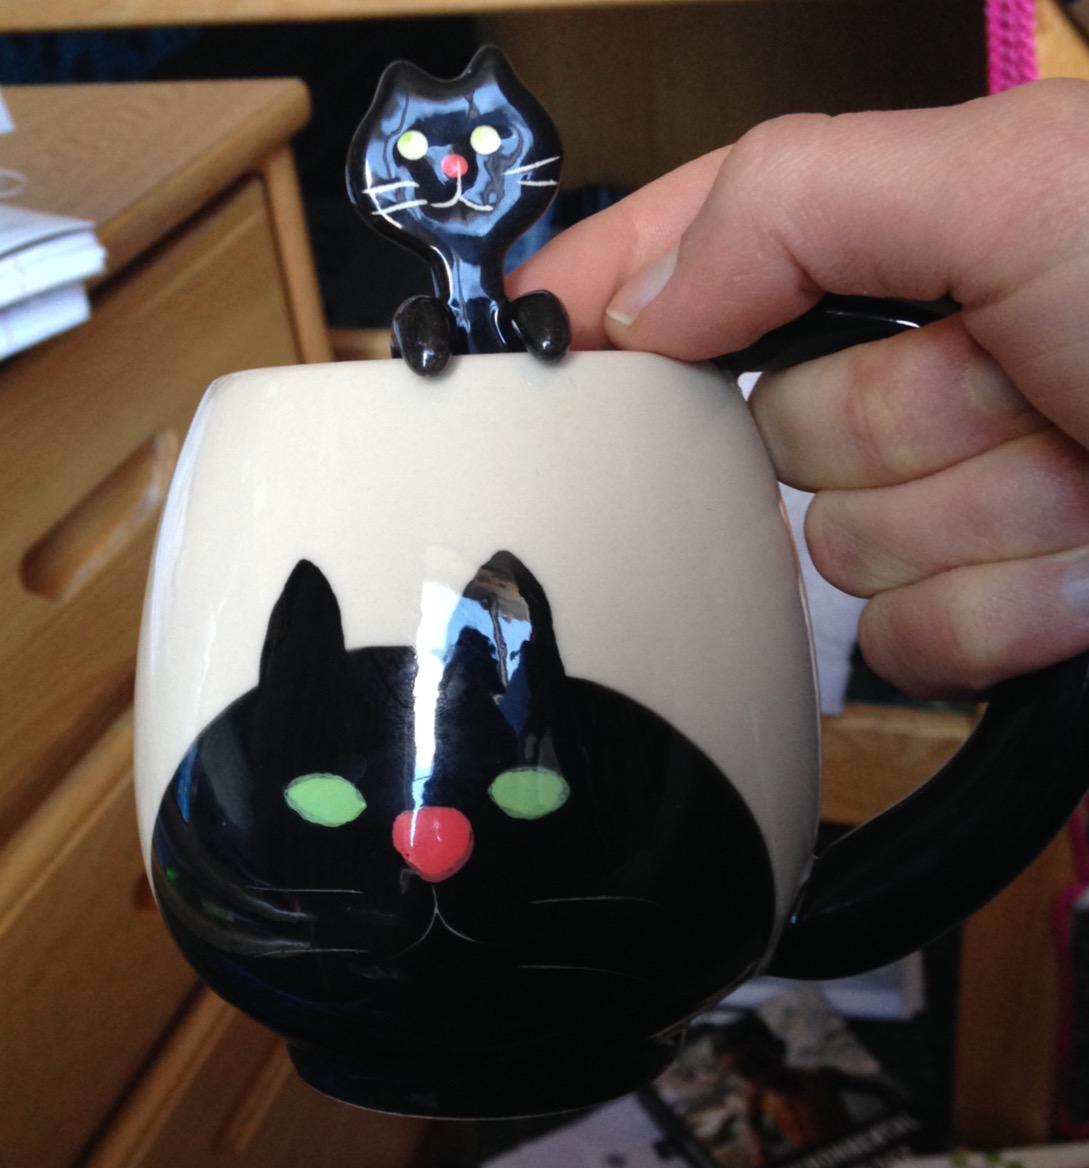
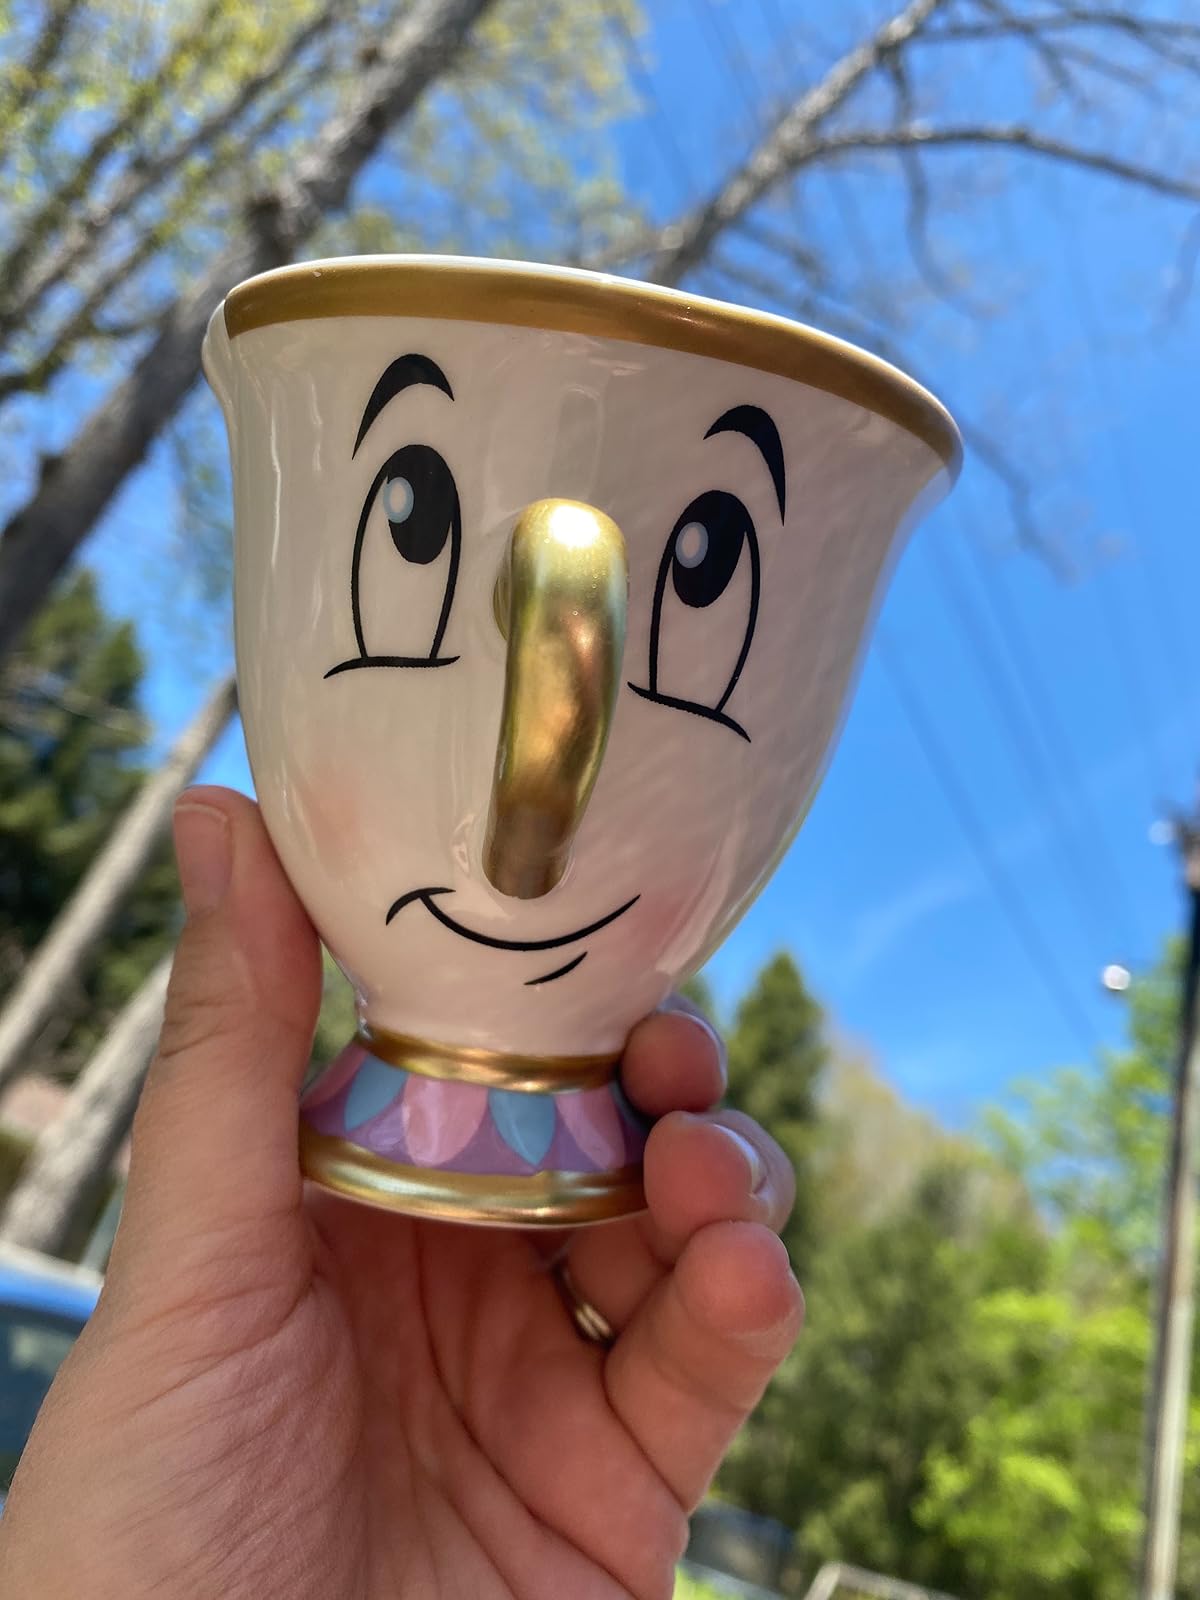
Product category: items_mug
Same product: no